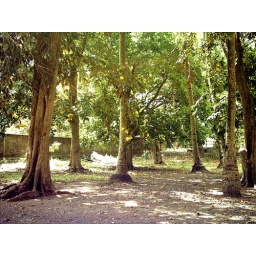
mini forest in the backyard of my uncle's house